Somers Isles Company

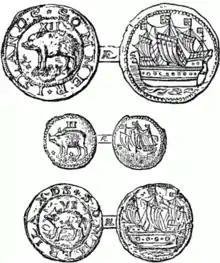
Coins minted by the Sommer Isles Company

The immigration of European indentured servants underpinned the Bermudian economy during the Company's administration over the island, and this source of cheap labour meant that Bermuda never adopted a slavery-based economic system which came to characterise other European colonies in the West Indies. Though the majority of the Bermudian population was of English descent, a number of other ethnic groups were brought to Bermuda during the Company's administration; the first group being Irish and Scottish indentured servants, with both groups primarily consisting of prisoners of war captured during the Wars of the Three Kingdoms (including the Cromwellian conquest of Ireland).